Reproductive interference

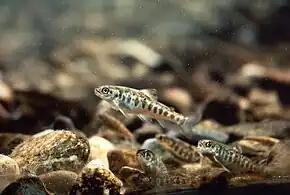
Atlantic salmon ("Salmo salar")

Atlantic salmon ("Salmo salar") – Atlantic salmon that were once native to Lake Ontario were reintroduced to the lake to study their spawning interactions with other species of fish, including the chinook salmon, coho salmon, and brown trout. Chinook salmon interacted with Atlantic salmon the most, where male chinooks attempted to court female Atlantic salmon. Male chinooks also chased away, and in some interactions, behaved aggressively towards other Atlantic salmon that approached female Atlantic salmon. A male brown trout was also observed to court a female Atlantic salmon. Misdirected courtship towards the Atlantic salmon can cause problems in waters that the Atlantic salmon currently occupy, and towards conservation efforts to reintroduce the Atlantic salmon to Lake Ontario. Implications of misdirected courtship on the Atlantic salmon can cause the delay or prevention of spawning, and the hybridisation of the Atlantic salmon with other species.